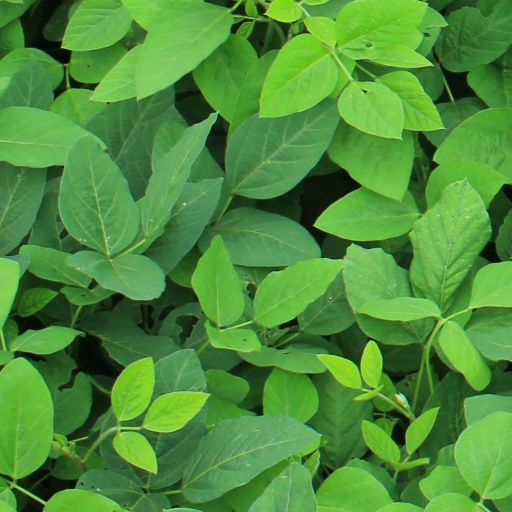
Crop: soybean